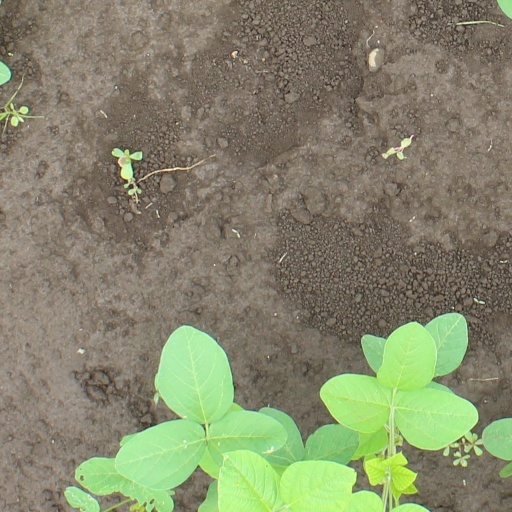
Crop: soybean